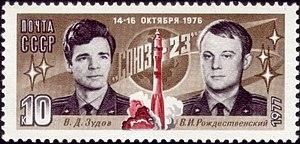
Valeri Ilitch Rojdestvenski est un cosmonaute soviétique, né le 13 février 1939 et mort le 31 août 2011.
Soyouz 23 est une mission du vaisseau spatial Soyouz soviétique lancée le 14 octobre 1976 dont l'objectif était d'amener un équipage à bord de la station spatiale militaire Saliout 5. À la suite de la défaillance du système de rendez-vous automatique Igla l'équipage est obligé de revenir au sol deux jours plus tard. L'atterrissage qui se déroule de nuit en pleine tempête de neige au milieu du lac Tengiz à moitié gelé donne lieu à une récupération de l'équipage dramatique qui aurait pu se terminer de manière tragique.
Viatcheslav Dmitrievitch Zoudov est un cosmonaute soviétique, né le 8 janvier 1942.